New world order (politics)

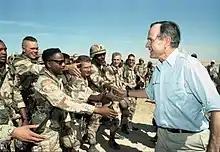
Bush greeting troops on the eve of the First Gulf War

Bush started to take the initiative from Gorbachev during the run-up to the Persian Gulf War, when he began to define the elements of the new world order as he saw it and link the new order's success to the international community's response in Kuwait.